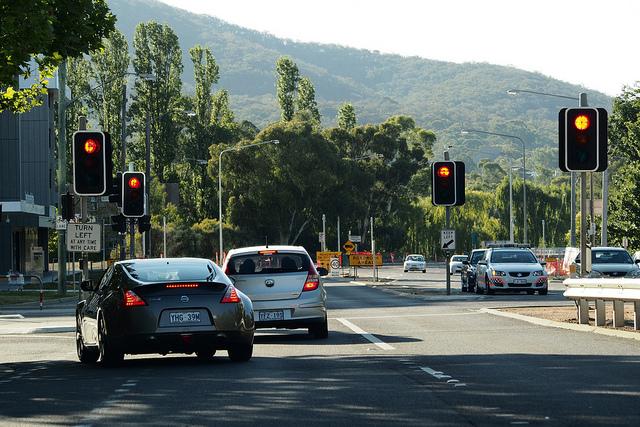
a number of cars stopped at a traffic light